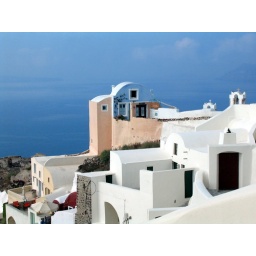
Perfect blue sea and sky in Oia